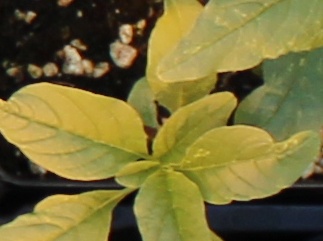
Label: Waterhemp